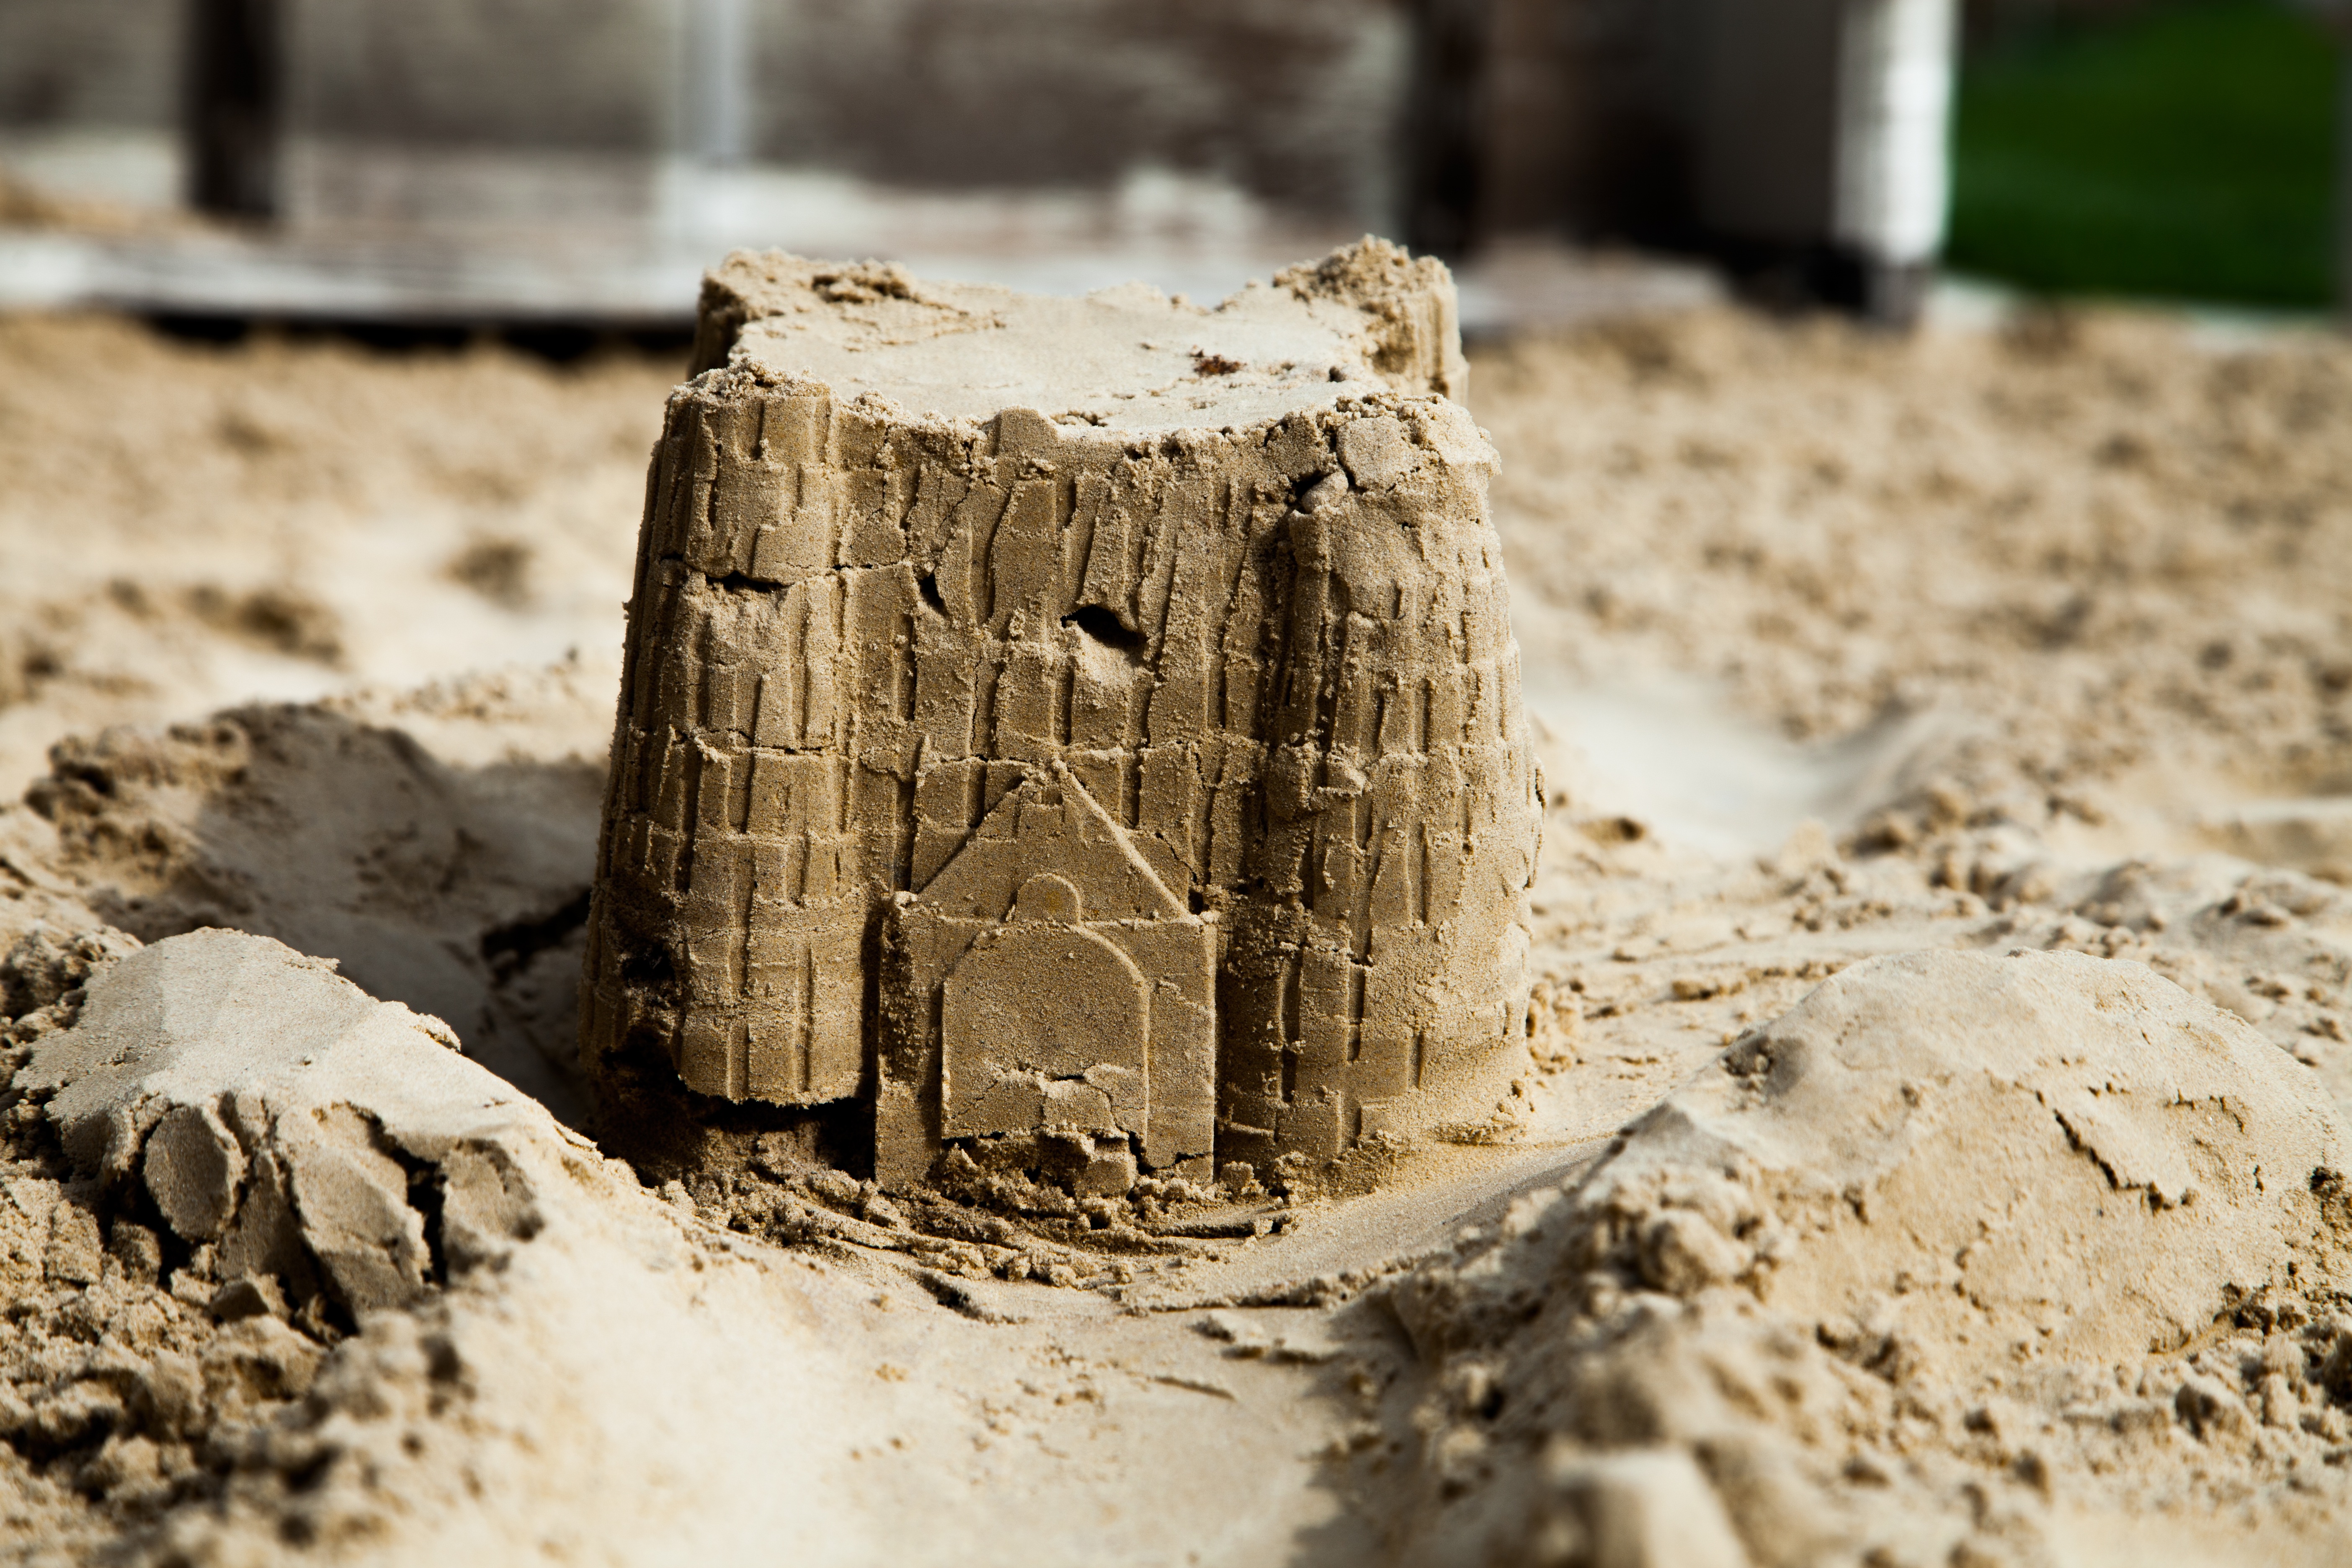
beach, sea, sand, wood, play, summer, mud, holiday, soil, child, material, close up, sculpture, art, children, temple, holidays, playground, toys, digging, carving, blade, sandburg, sand beach, by the sea, sand sculpture, pokes fun at, sandalwood, sand toys, ancient history, children's